Addiction severity index

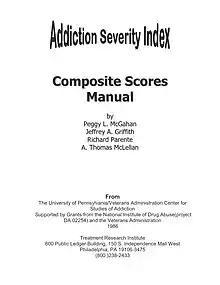
This is the cover page of the ASI composite score manual.

In the medical, alcohol, drug and psychiatric sections, there are the "Final Three" questions (the number of questions including, but not limited to 3) placed before the estimation of interviewer severity rating in which they are logically related. For instance, in the "medical health" area, question 6 inquires about the frequency of experiencing medical problems in the last 30 days, question 7 inquires about the frequency of being troubled by these medical problems (referring to question 6) and question 8 inquires about the importance of treatment for these medical problems (also referring to question 6). It could be seen that if question 6 is answered 0, questions 7 and 8 should also be answered 0. On the other hand, if question 6 is a non-zero positive number, questions 7 and 8 should also be answered with non-zero positive numbers.